Ocra (Peru)

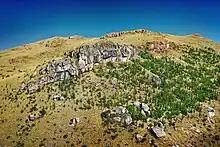

Ocra is situated in a valley, surrounded by rolling hills and stand-alone rock formations. During Velasco's reign, the region was planted with forests of eucalyptus trees to spur economic development. A recent change is that no more eucalyptus are allowed to be planted in Ocra due to their high water consumption and invasive nature. The village is actively trying to bring back more native and/or water-conserving plants such as pine trees, and the Anta Provincial government has supported this development by sponsoring a large pine tree plantation on Ocra's western hills. A tributary stream of the Apurímac River runs through the center of Ocra. The hills surrounding Ocra are covered in Peruvian feather grass ("Jarava ichu"), which is used both as feed for livestock during herding, as well as the base material for thatched roofs, which are mostly applied on storage buildings.